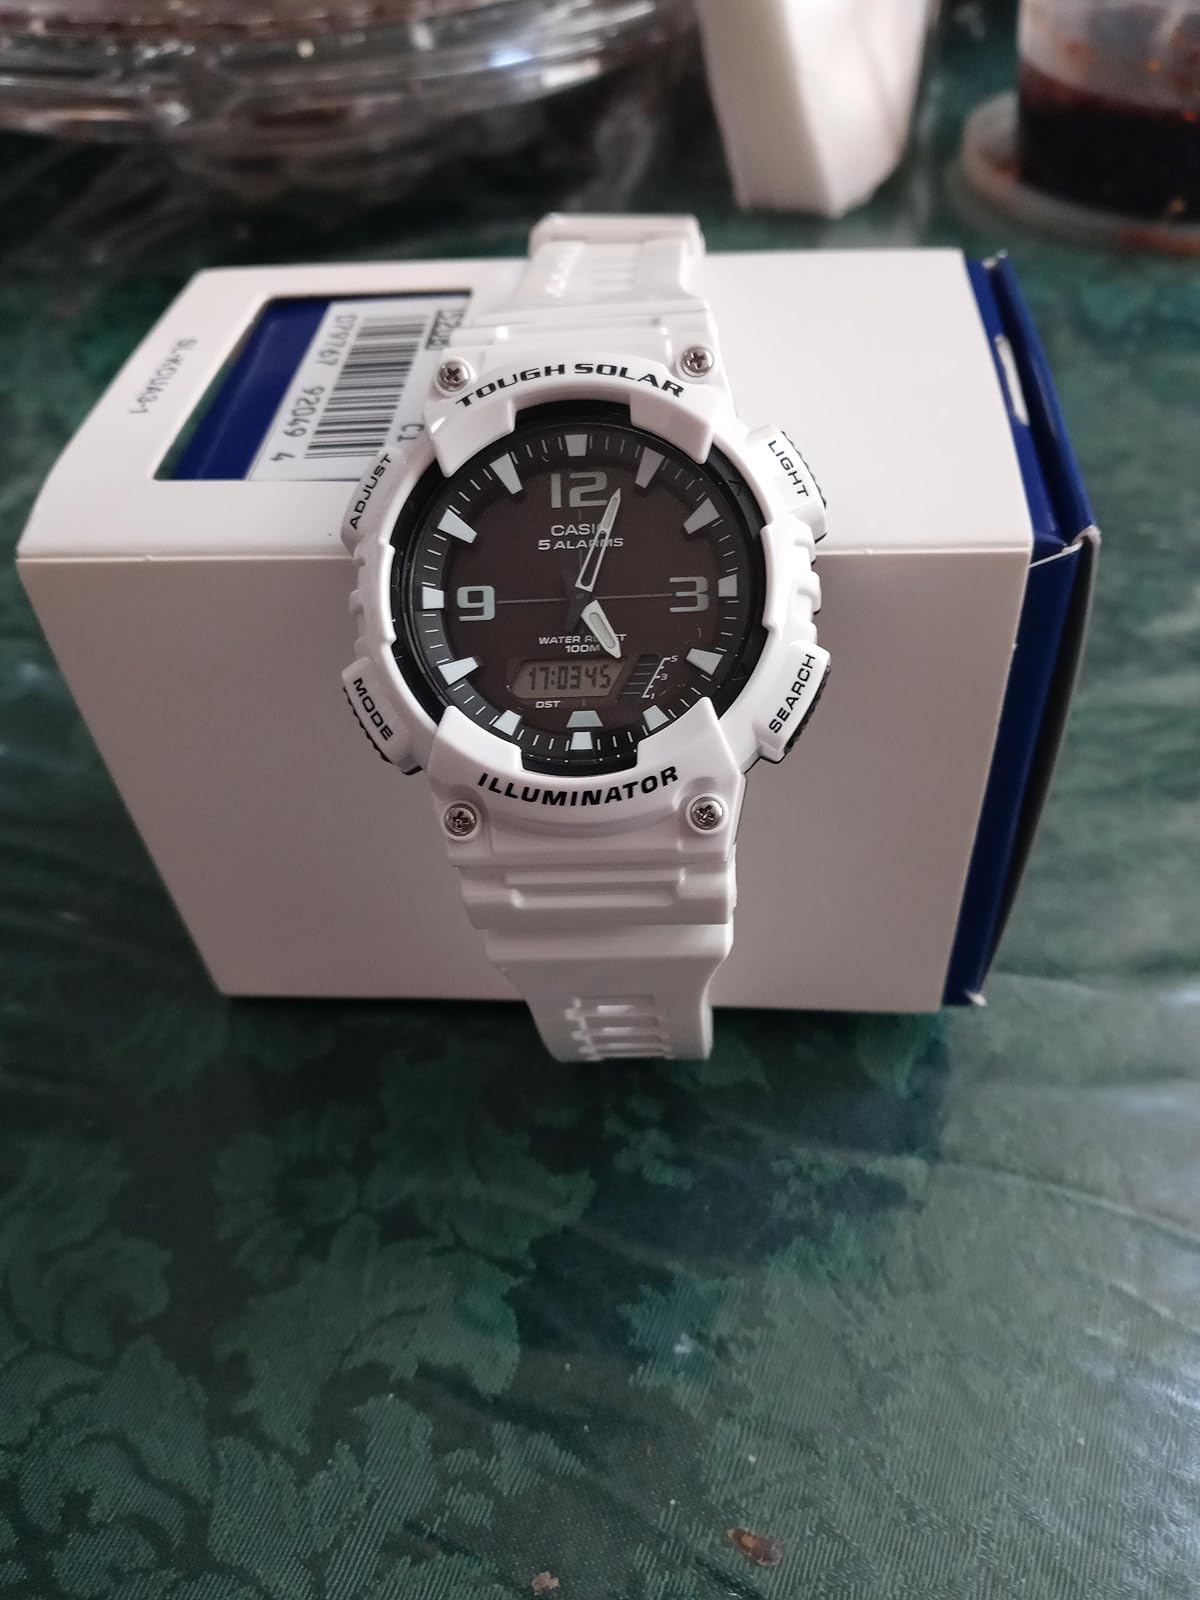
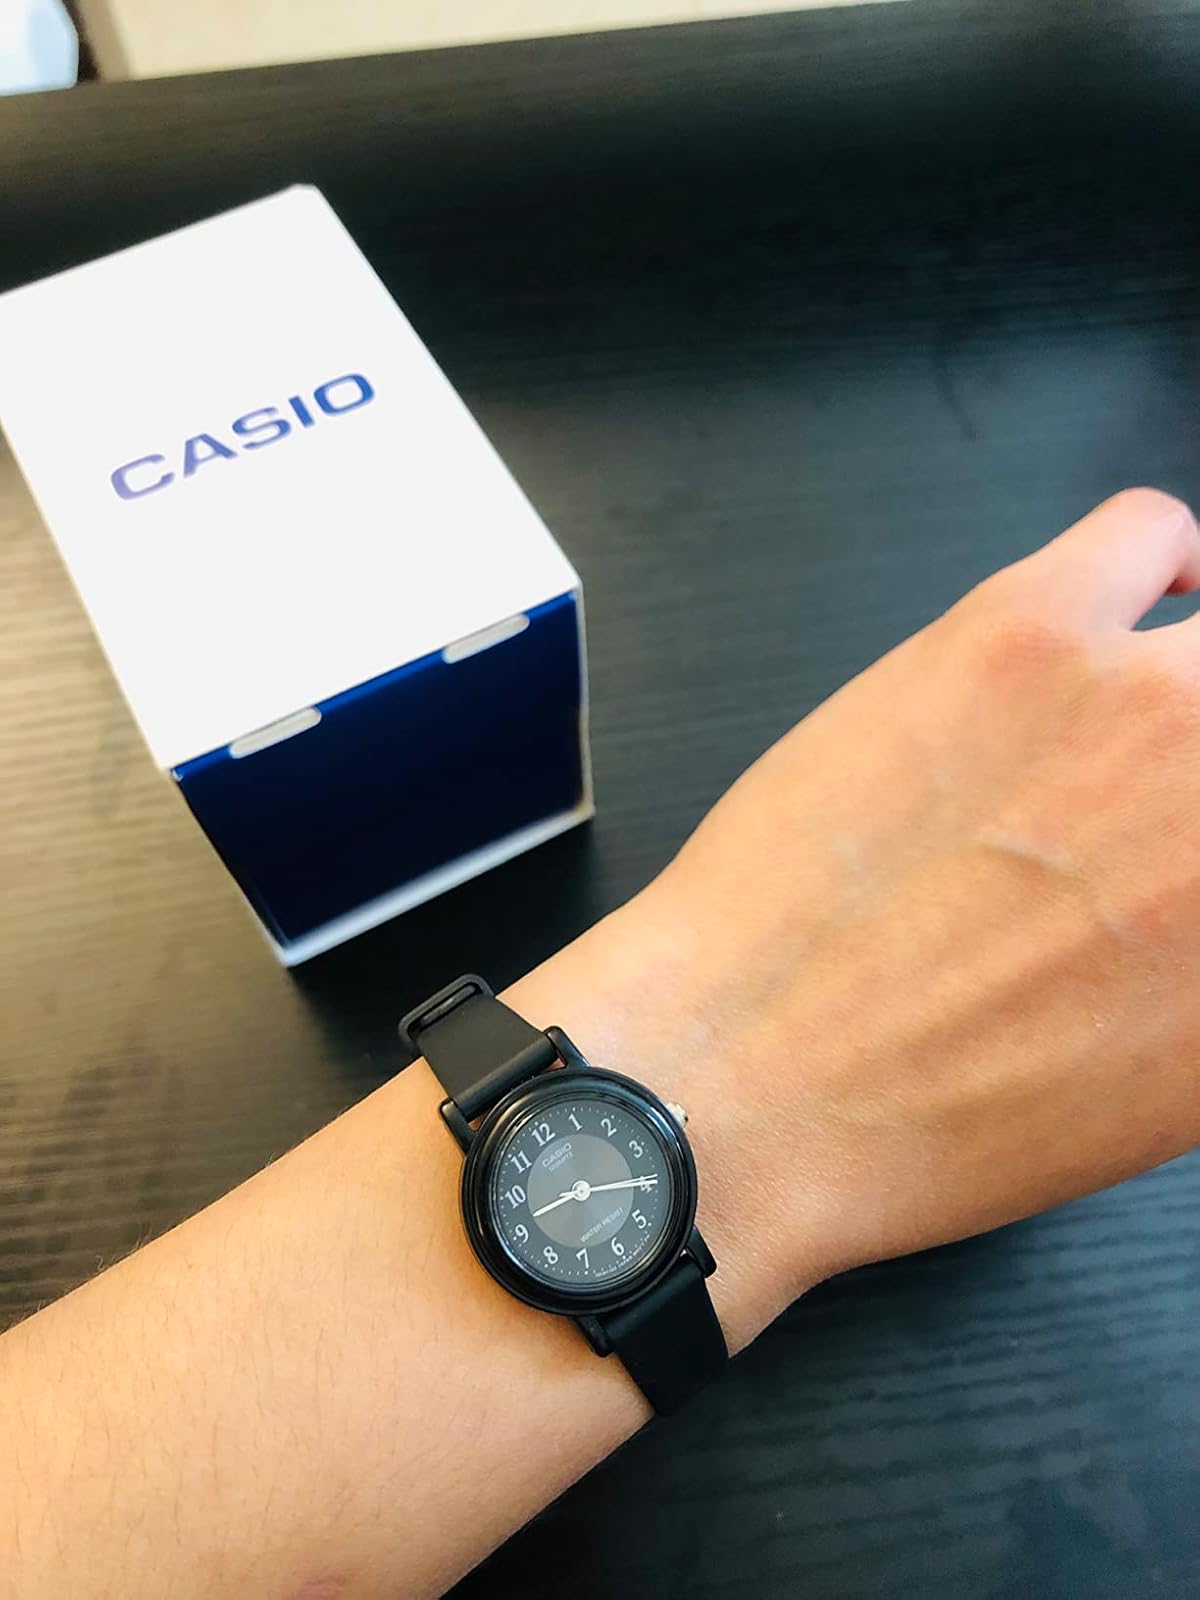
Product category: accessories_watch
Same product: no